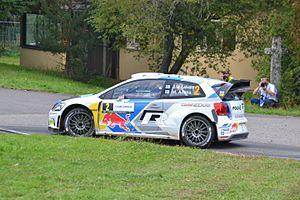
Rallye WRC France-Alsace 2014, ES12 Soultzeren - Le Grand Hohnack 2 à Labaroche. Volkswagen Polo R WRC - Jari-Matti Latvala - Miikka Anttila
Organisé par la FFSA, le Rallye d'Alsace, ou Rallye de France-Alsace, est une étape du Championnat du monde des rallyes de 2010 à 2014. Cette nouvelle course a remplacé le Tour de Corse en tant que manche française du WRC, s'installant dans la région natale de Sébastien Loeb, alors encore sextuple champion du monde des rallyes. Le Crédit mutuel et Total figurent parmi ses soutiens financiers.